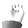
ASL letter: E